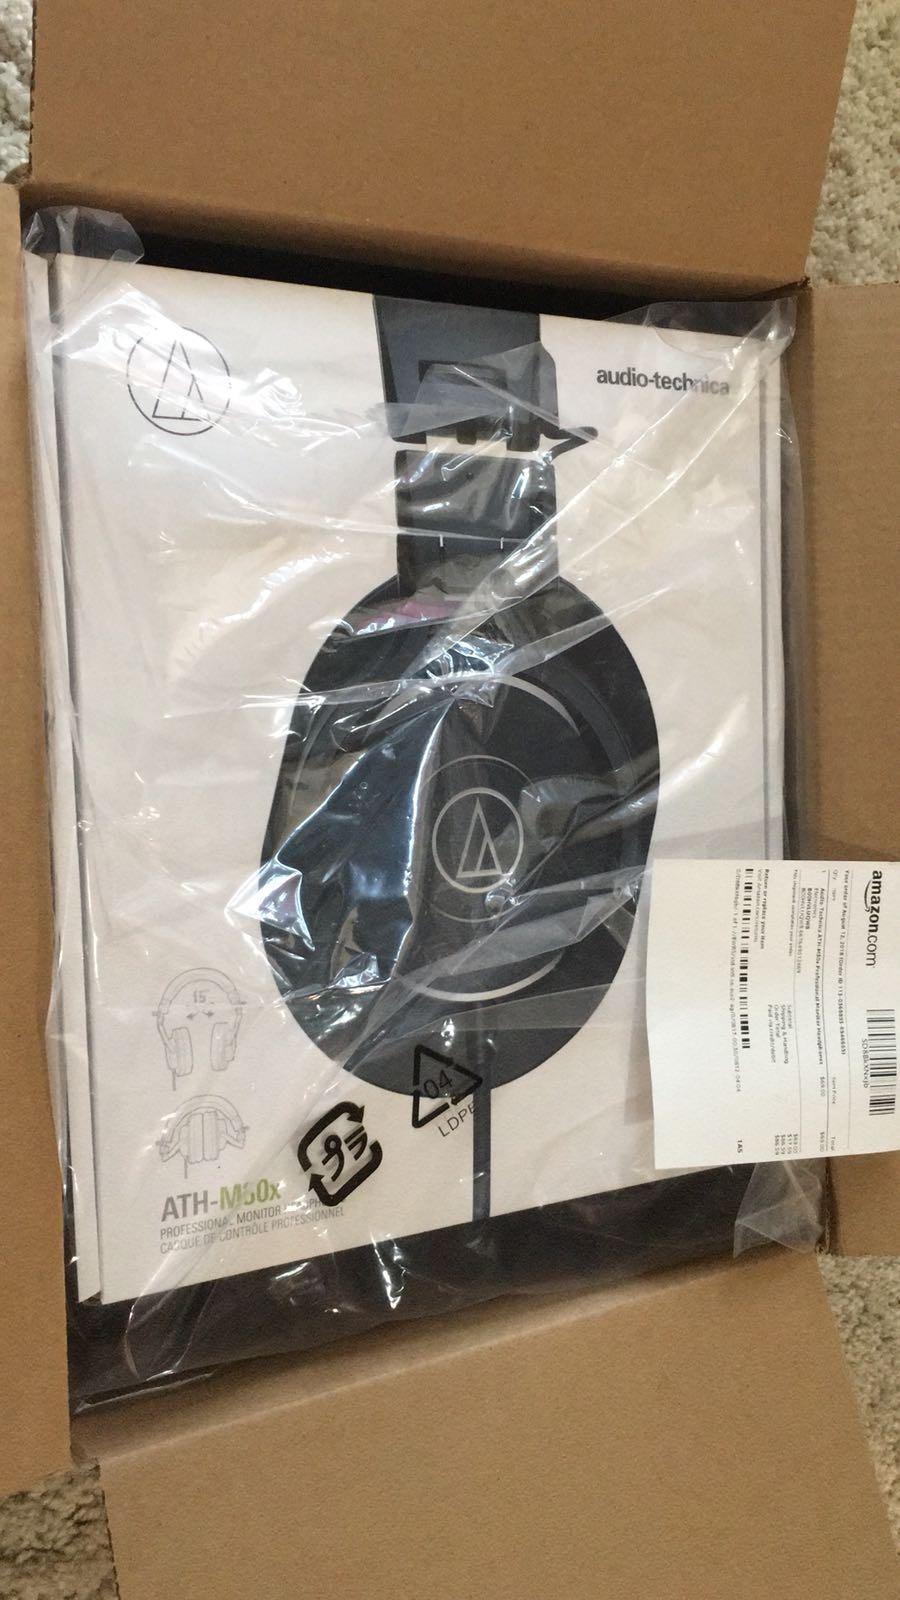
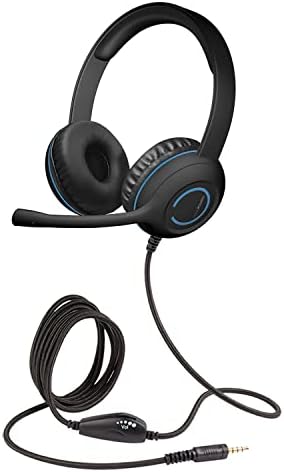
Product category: headphones
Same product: no